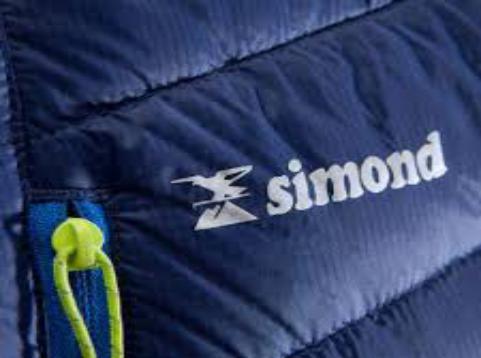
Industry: Clothes